Toyota Gazoo Racing Europe

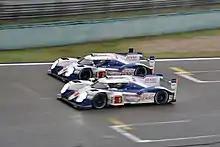
2 Toyota TS040s Hybrid LMP1

Toyota announced in October 2013 that it would continue racing in the World Endurance Championship in 2014. In order to comply with new-for-2014 LMP1 rules, Toyota revealed its new car, the Toyota TS040 Hybrid. The car has a 3.7L V8 normally aspirated petrol engine powering the rear wheels, and regenerative-braking devices at both axles to allow temporary four-wheel drive.